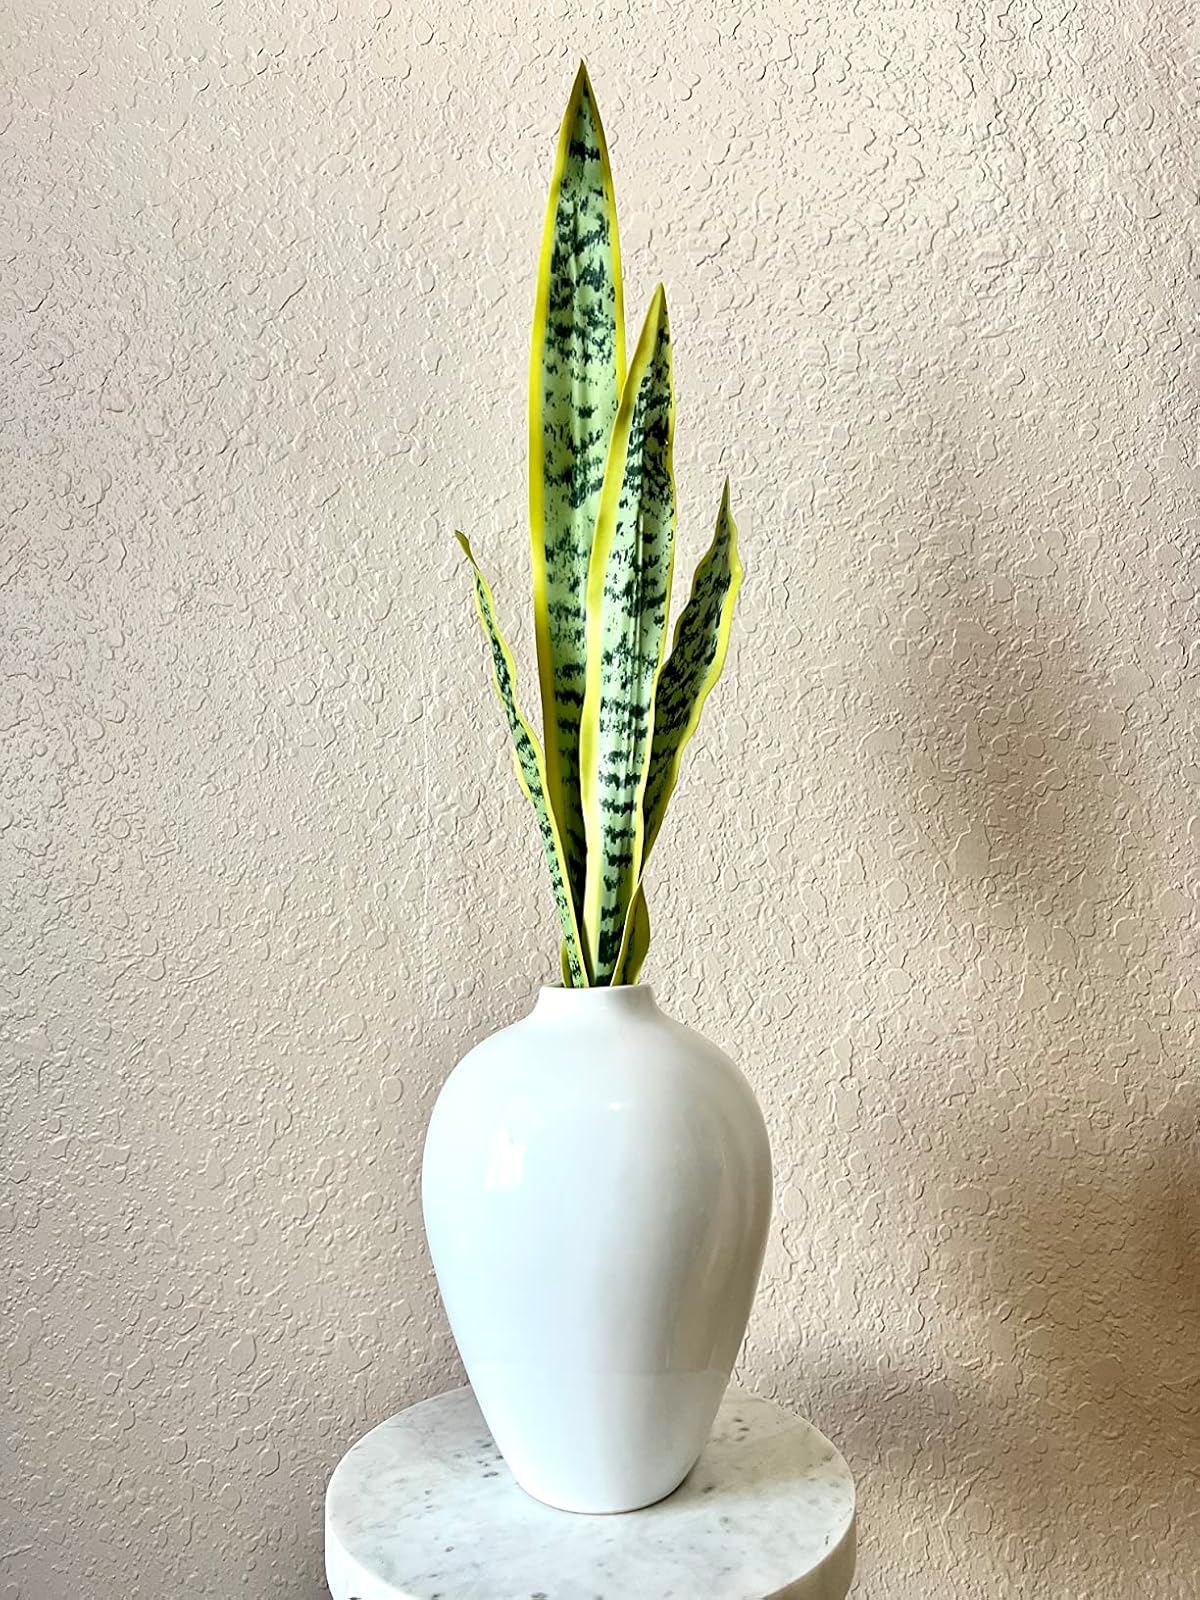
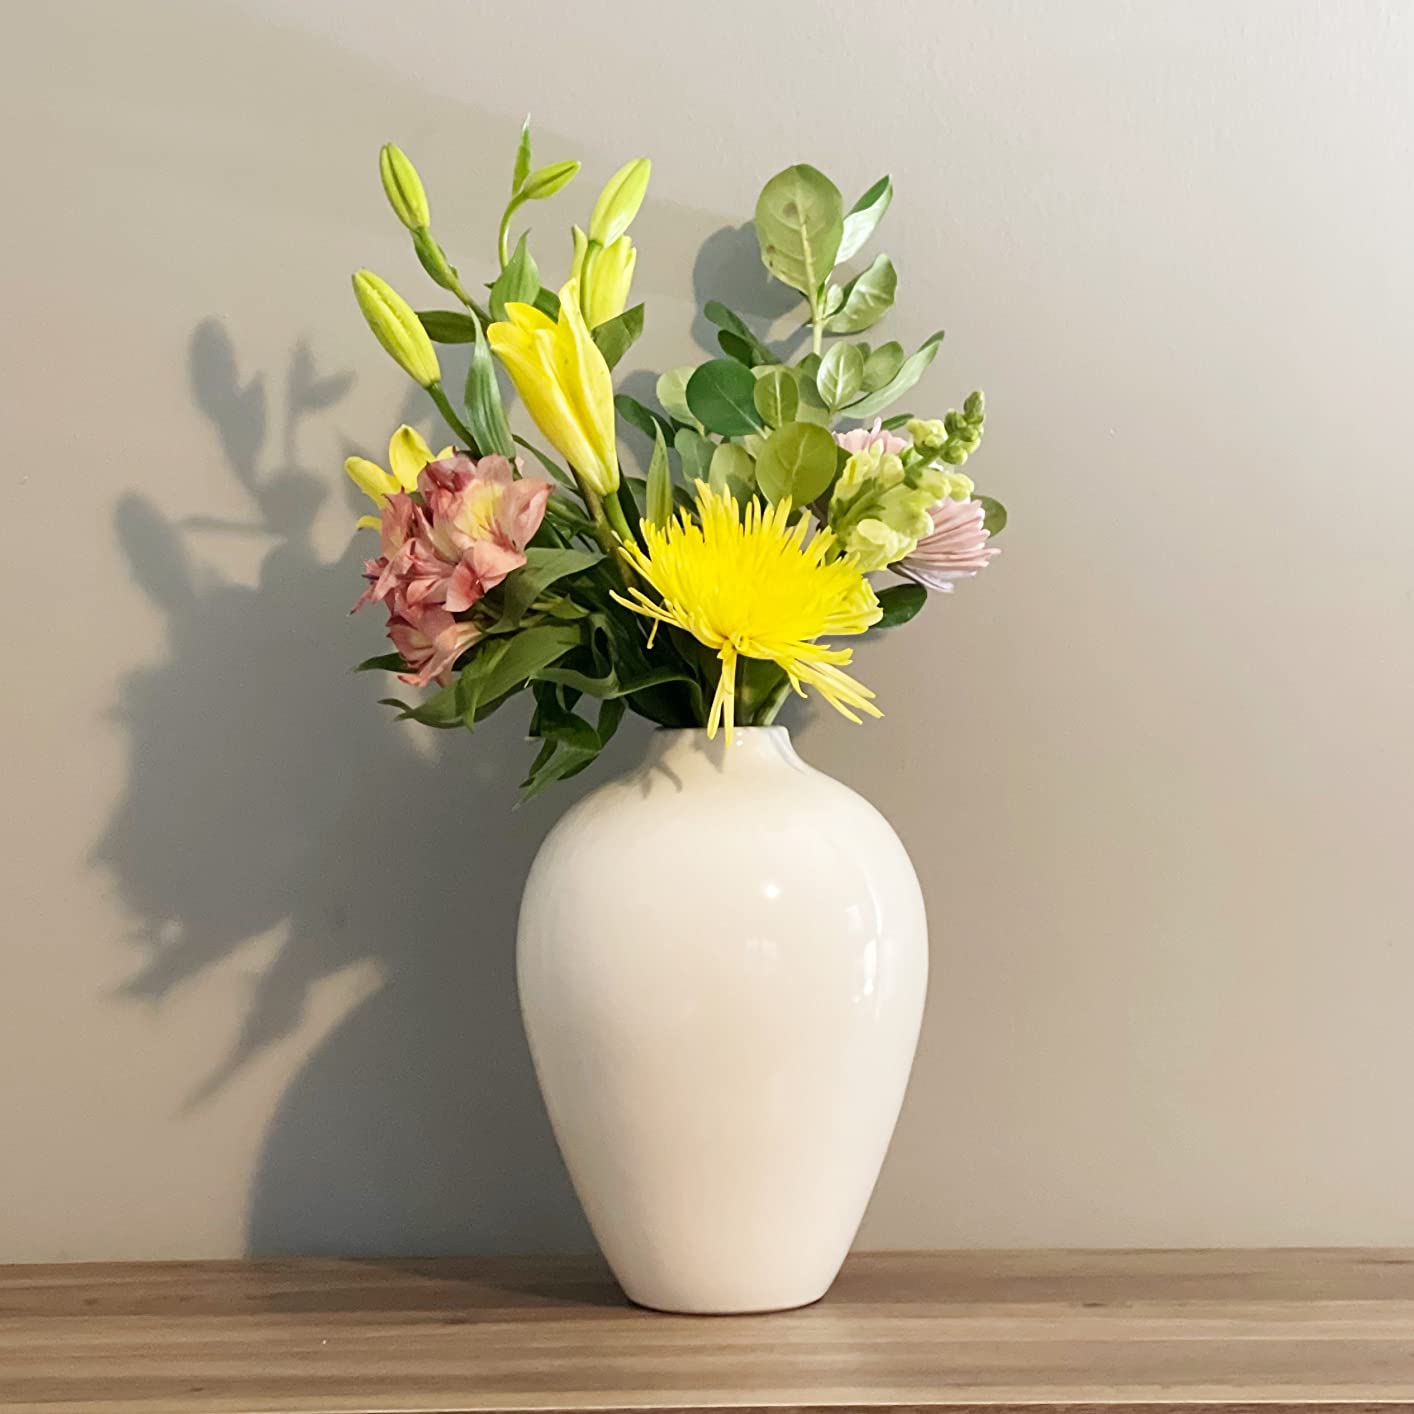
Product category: vase
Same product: yes